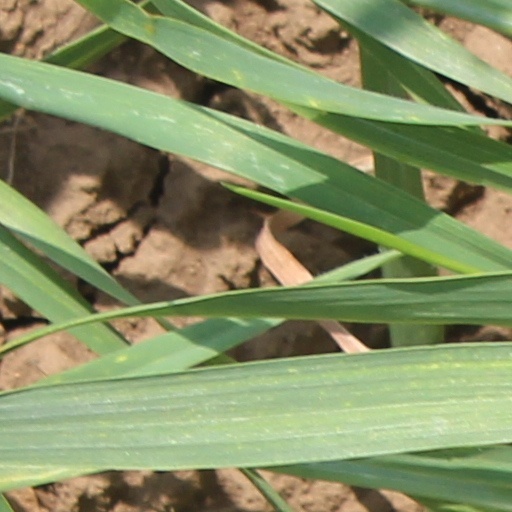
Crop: wheat